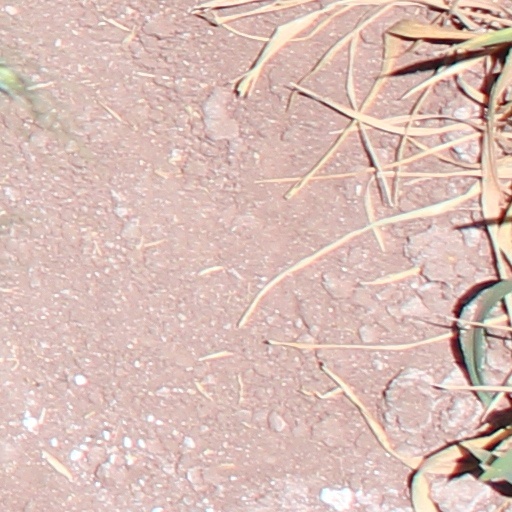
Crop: wheat